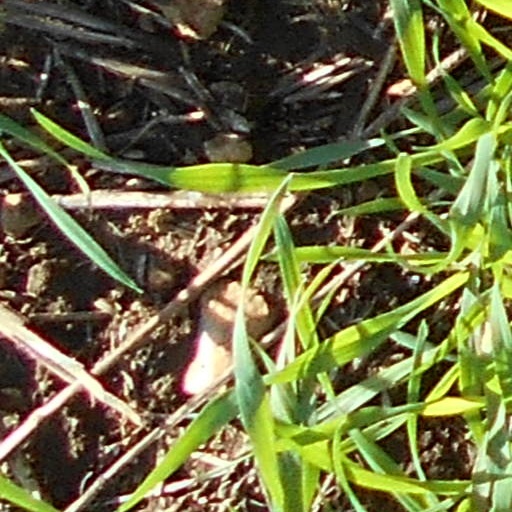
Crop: wheat